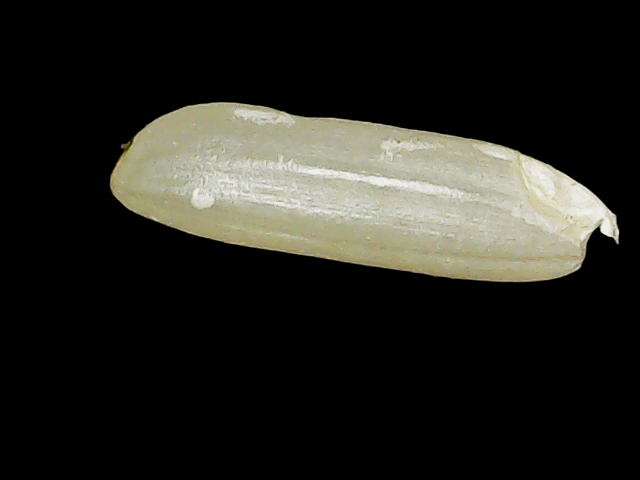
Rice variety: Binadhan26